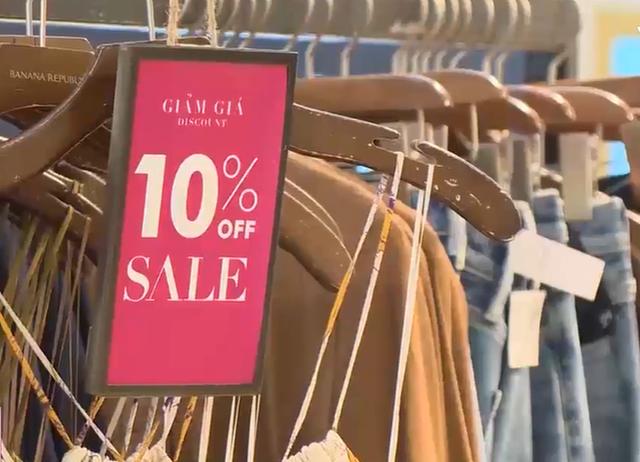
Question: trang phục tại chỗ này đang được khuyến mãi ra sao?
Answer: giảm giá 10%